New York State Route 58

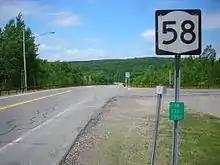
NY 58 proceeding northward from NY 3 in Fine

Through Edwards, NY 58 bends to the northeast, intersecting with former alignments of itself, becoming a two-lane dense woods road. NY 58 bends northward into fields and after an intersection with Harmon Road, bends northwest. NY 58 begins passing spacious residences as it turns westward, crossing south of the hamlet of Edwards. After crossing a creek, the route bends to the southwest, intersecting with CR 24 (Gouverneur Road). Continuing a bend to the southeast through Edwards, NY 58 turns westward and becomes a two-lane residential street for a short distance. NY 58 passes south of Talcville before turning to the southwest alongside power lines, intersecting with a branch of CR 24. NY 58 continues a southwestern wind over a creek, crossing into the town of Fowler.